Sky position (RA, Dec in degrees): 42.168, -16.042
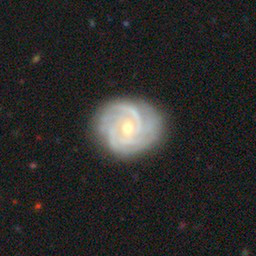
Galaxy morphology: Unbarred Tight Spiral Galaxies